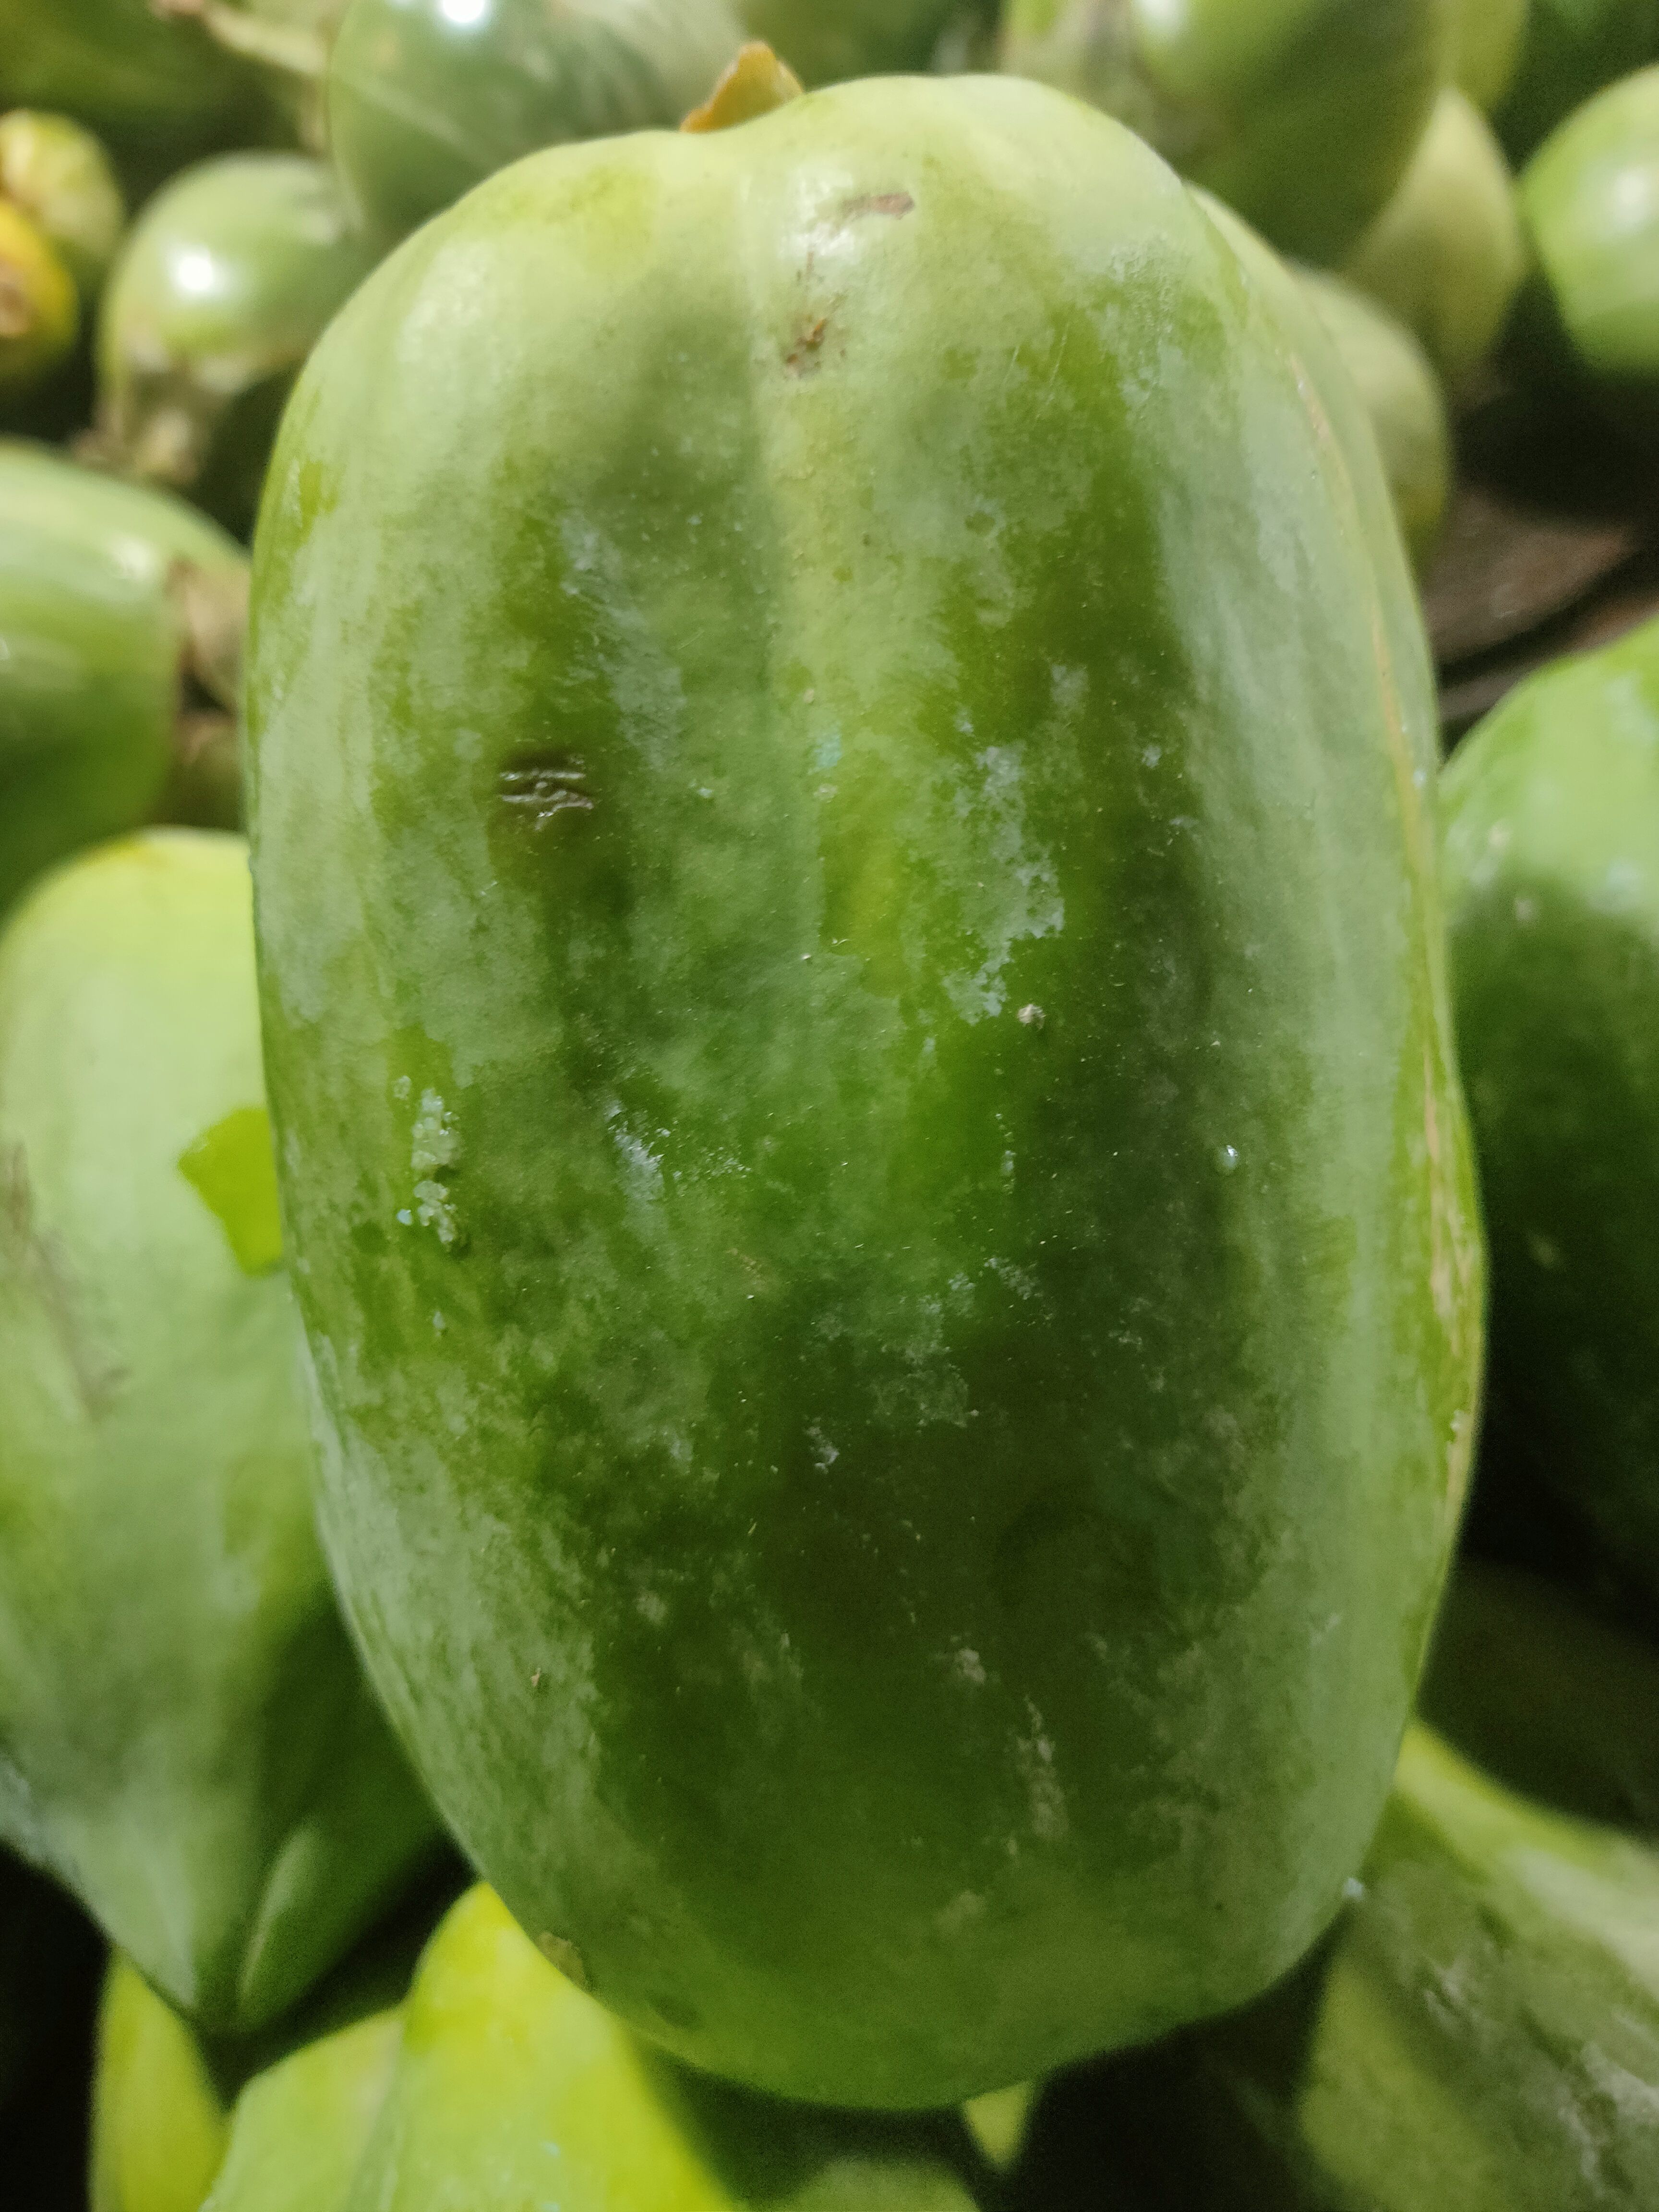
Label: Carica Papaya